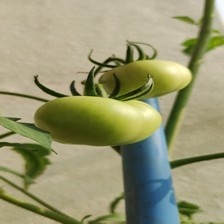
Label: tomato